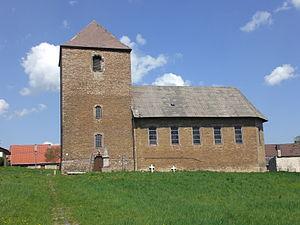
l'église St. Martin dans le village allemand Ahlsdorf